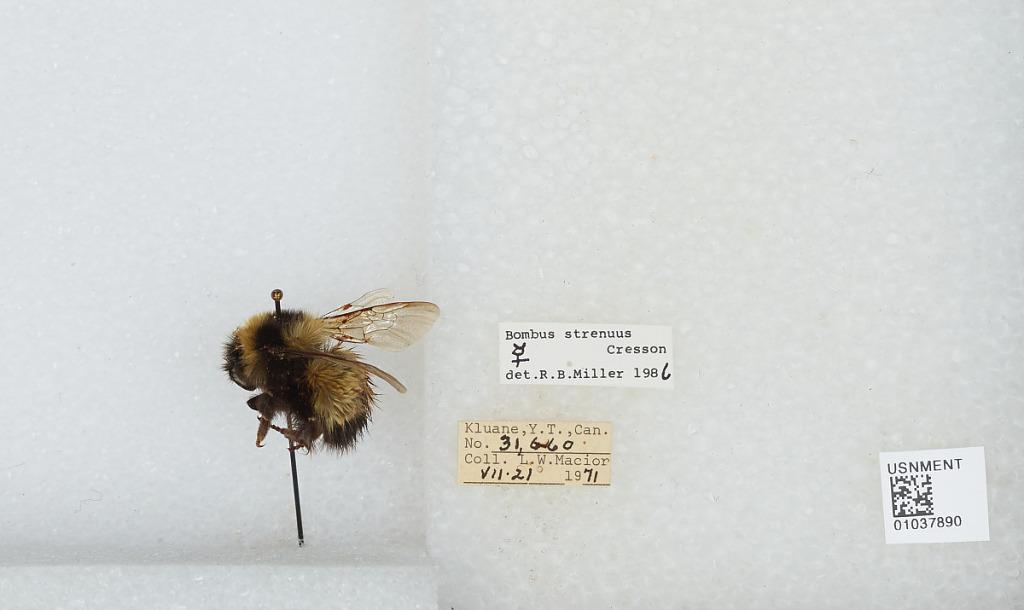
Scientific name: Bombus (Alpinobombus) neoboreus Sladen
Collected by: L. Macior
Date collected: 1971-7-21
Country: Canada
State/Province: Yukon Territory
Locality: Kluane
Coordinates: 60.75, -139.5
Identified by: Miller, R. B.